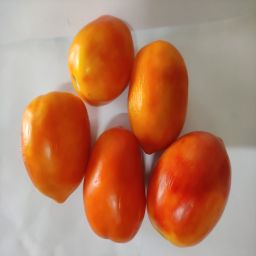
Crop: Tomato
Quality: Ripe